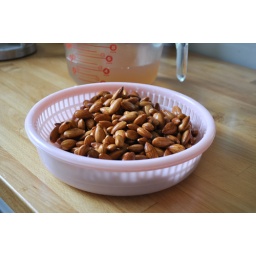
2 cups of almonds soaked in water overnight &amp;amp; rinsed